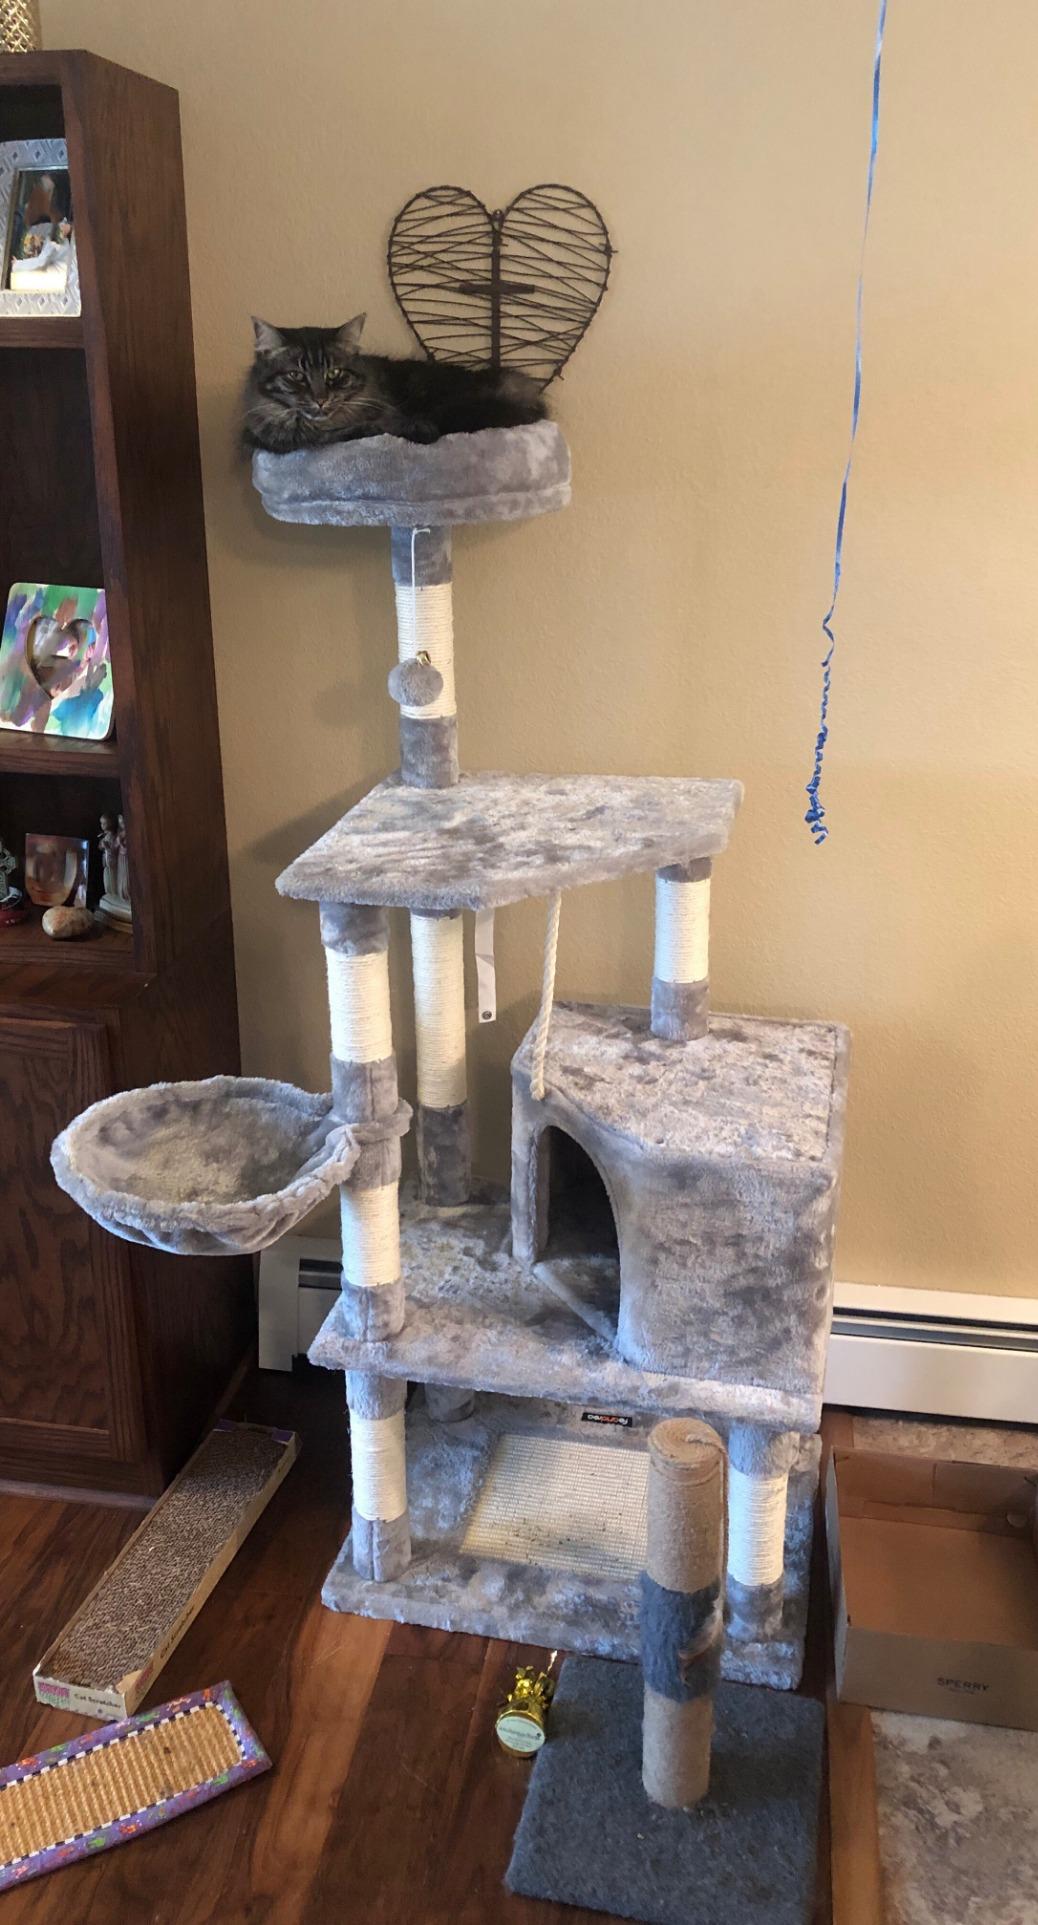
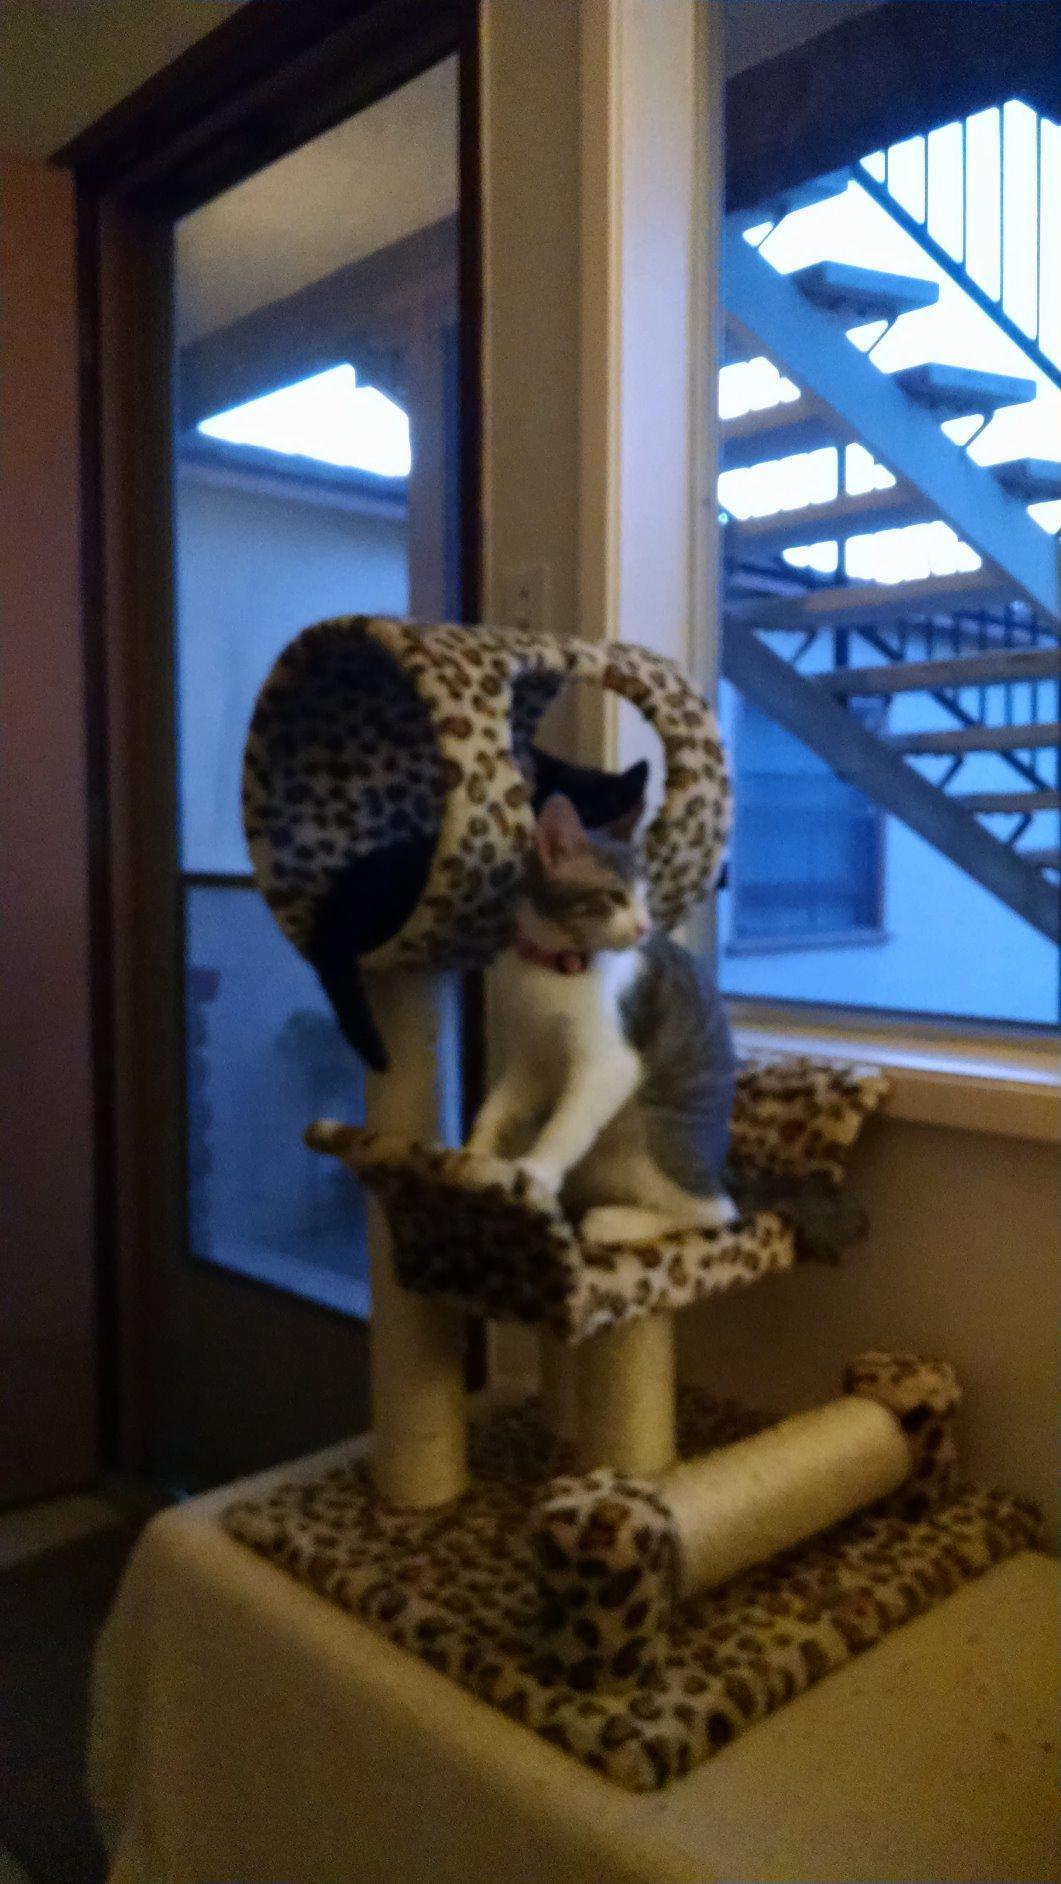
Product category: items_cat tree
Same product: no